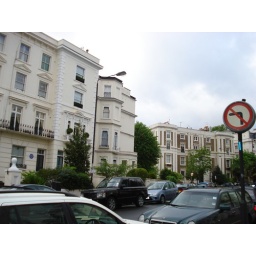
notting hill, near the entrance to portobello road market